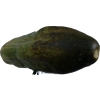
Label: cucumber